St. James High School (South Carolina)

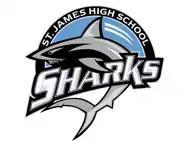
St. James High School Logo

St. James High School (SJHS) is a public high school in Burgess, South Carolina, United States, located west of Highway 17 on Highway 707 approximately six miles from the Atlantic Ocean. It is one of 13 high schools in the Horry County School District. St. James has over 1,700 students and is the home of the St. James High School Sharks. St. James Elementary, Burgess Elementary, Seaside Elementary, St. James Intermediate, and St. James Middle School feed into St. James High.